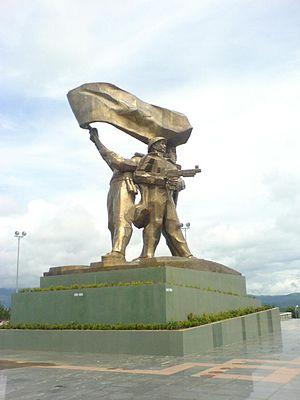
Le réalisme socialiste est une doctrine littéraire et artistique du XXᵉ siècle inspirée du réalisme et dans laquelle l’œuvre doit refléter et promouvoir les principes du communisme de type soviétique.
L'histoire du communisme recouvre l'ensemble des évolutions de ce courant d'idées et, par extension, celle des mouvances et des régimes politiques qui s'en sont réclamés. Le communisme se développe principalement au XXᵉ siècle, dont il constitue l'une des principales forces politiques : à son apogée, durant la seconde moitié du siècle, un quart de l'humanité vit sous un régime communiste.
La bataille de Diên Biên Phu est un moment clé de la guerre d'Indochine qui se déroula du 20 novembre 1953 au 7 mai 1954 et qui opposa, au Tonkin, les forces de l'Union française aux forces du Việt Minh, dans le nord du Viet Nam actuel.